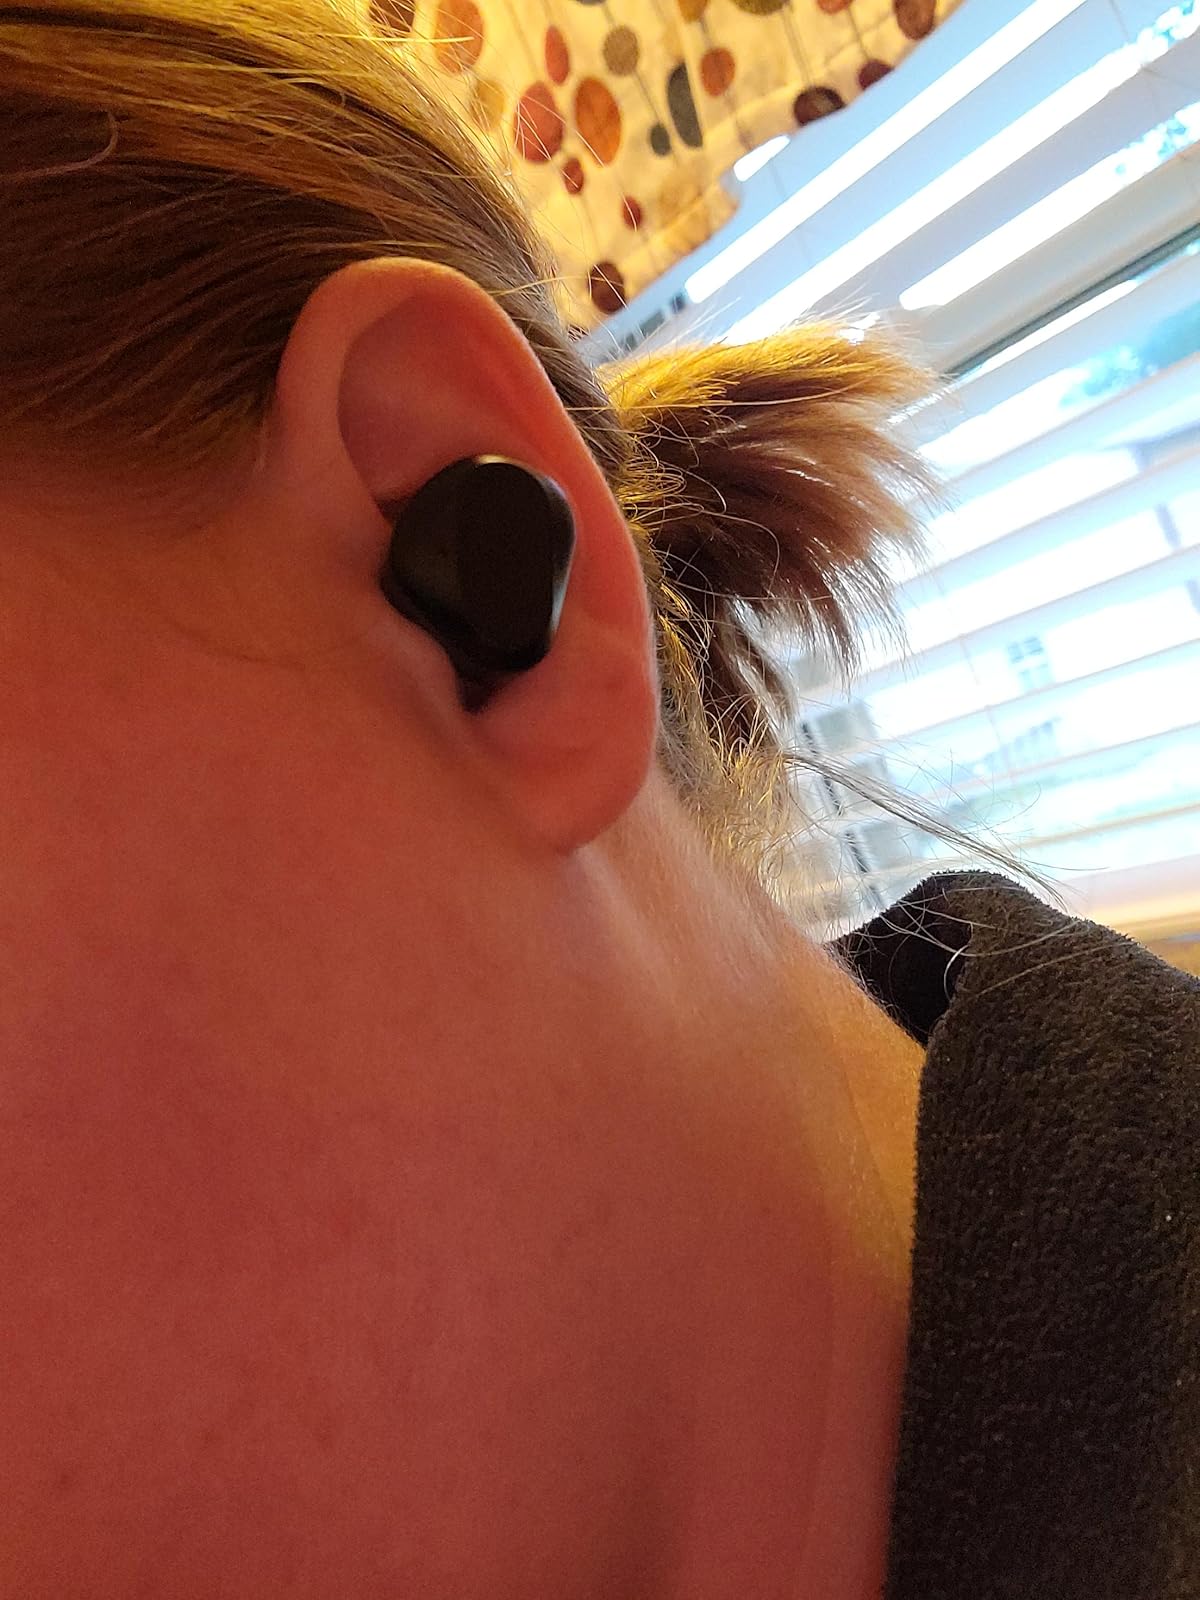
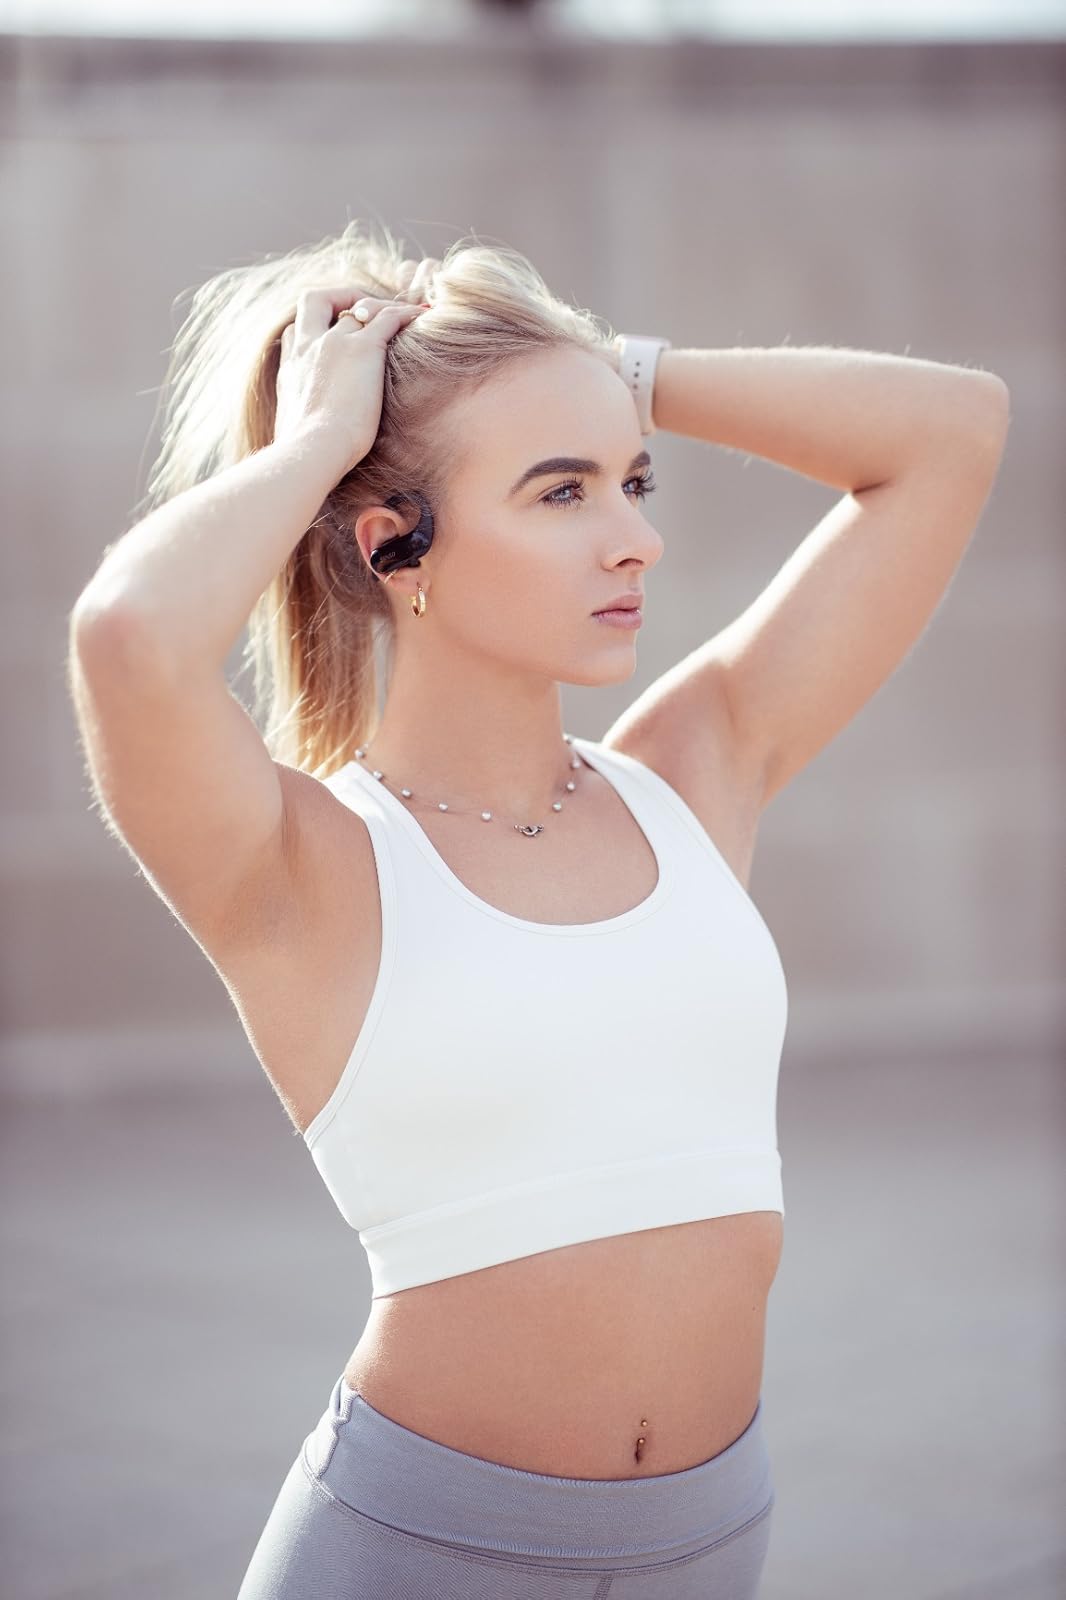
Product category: earbuds
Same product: no